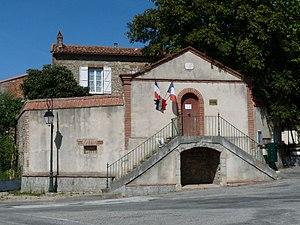
Mairie de Lagarde, Haute-Garonne, France
Lagarde est une commune française située dans le département de la Haute-Garonne, dans la région Occitanie.